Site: brandenburg
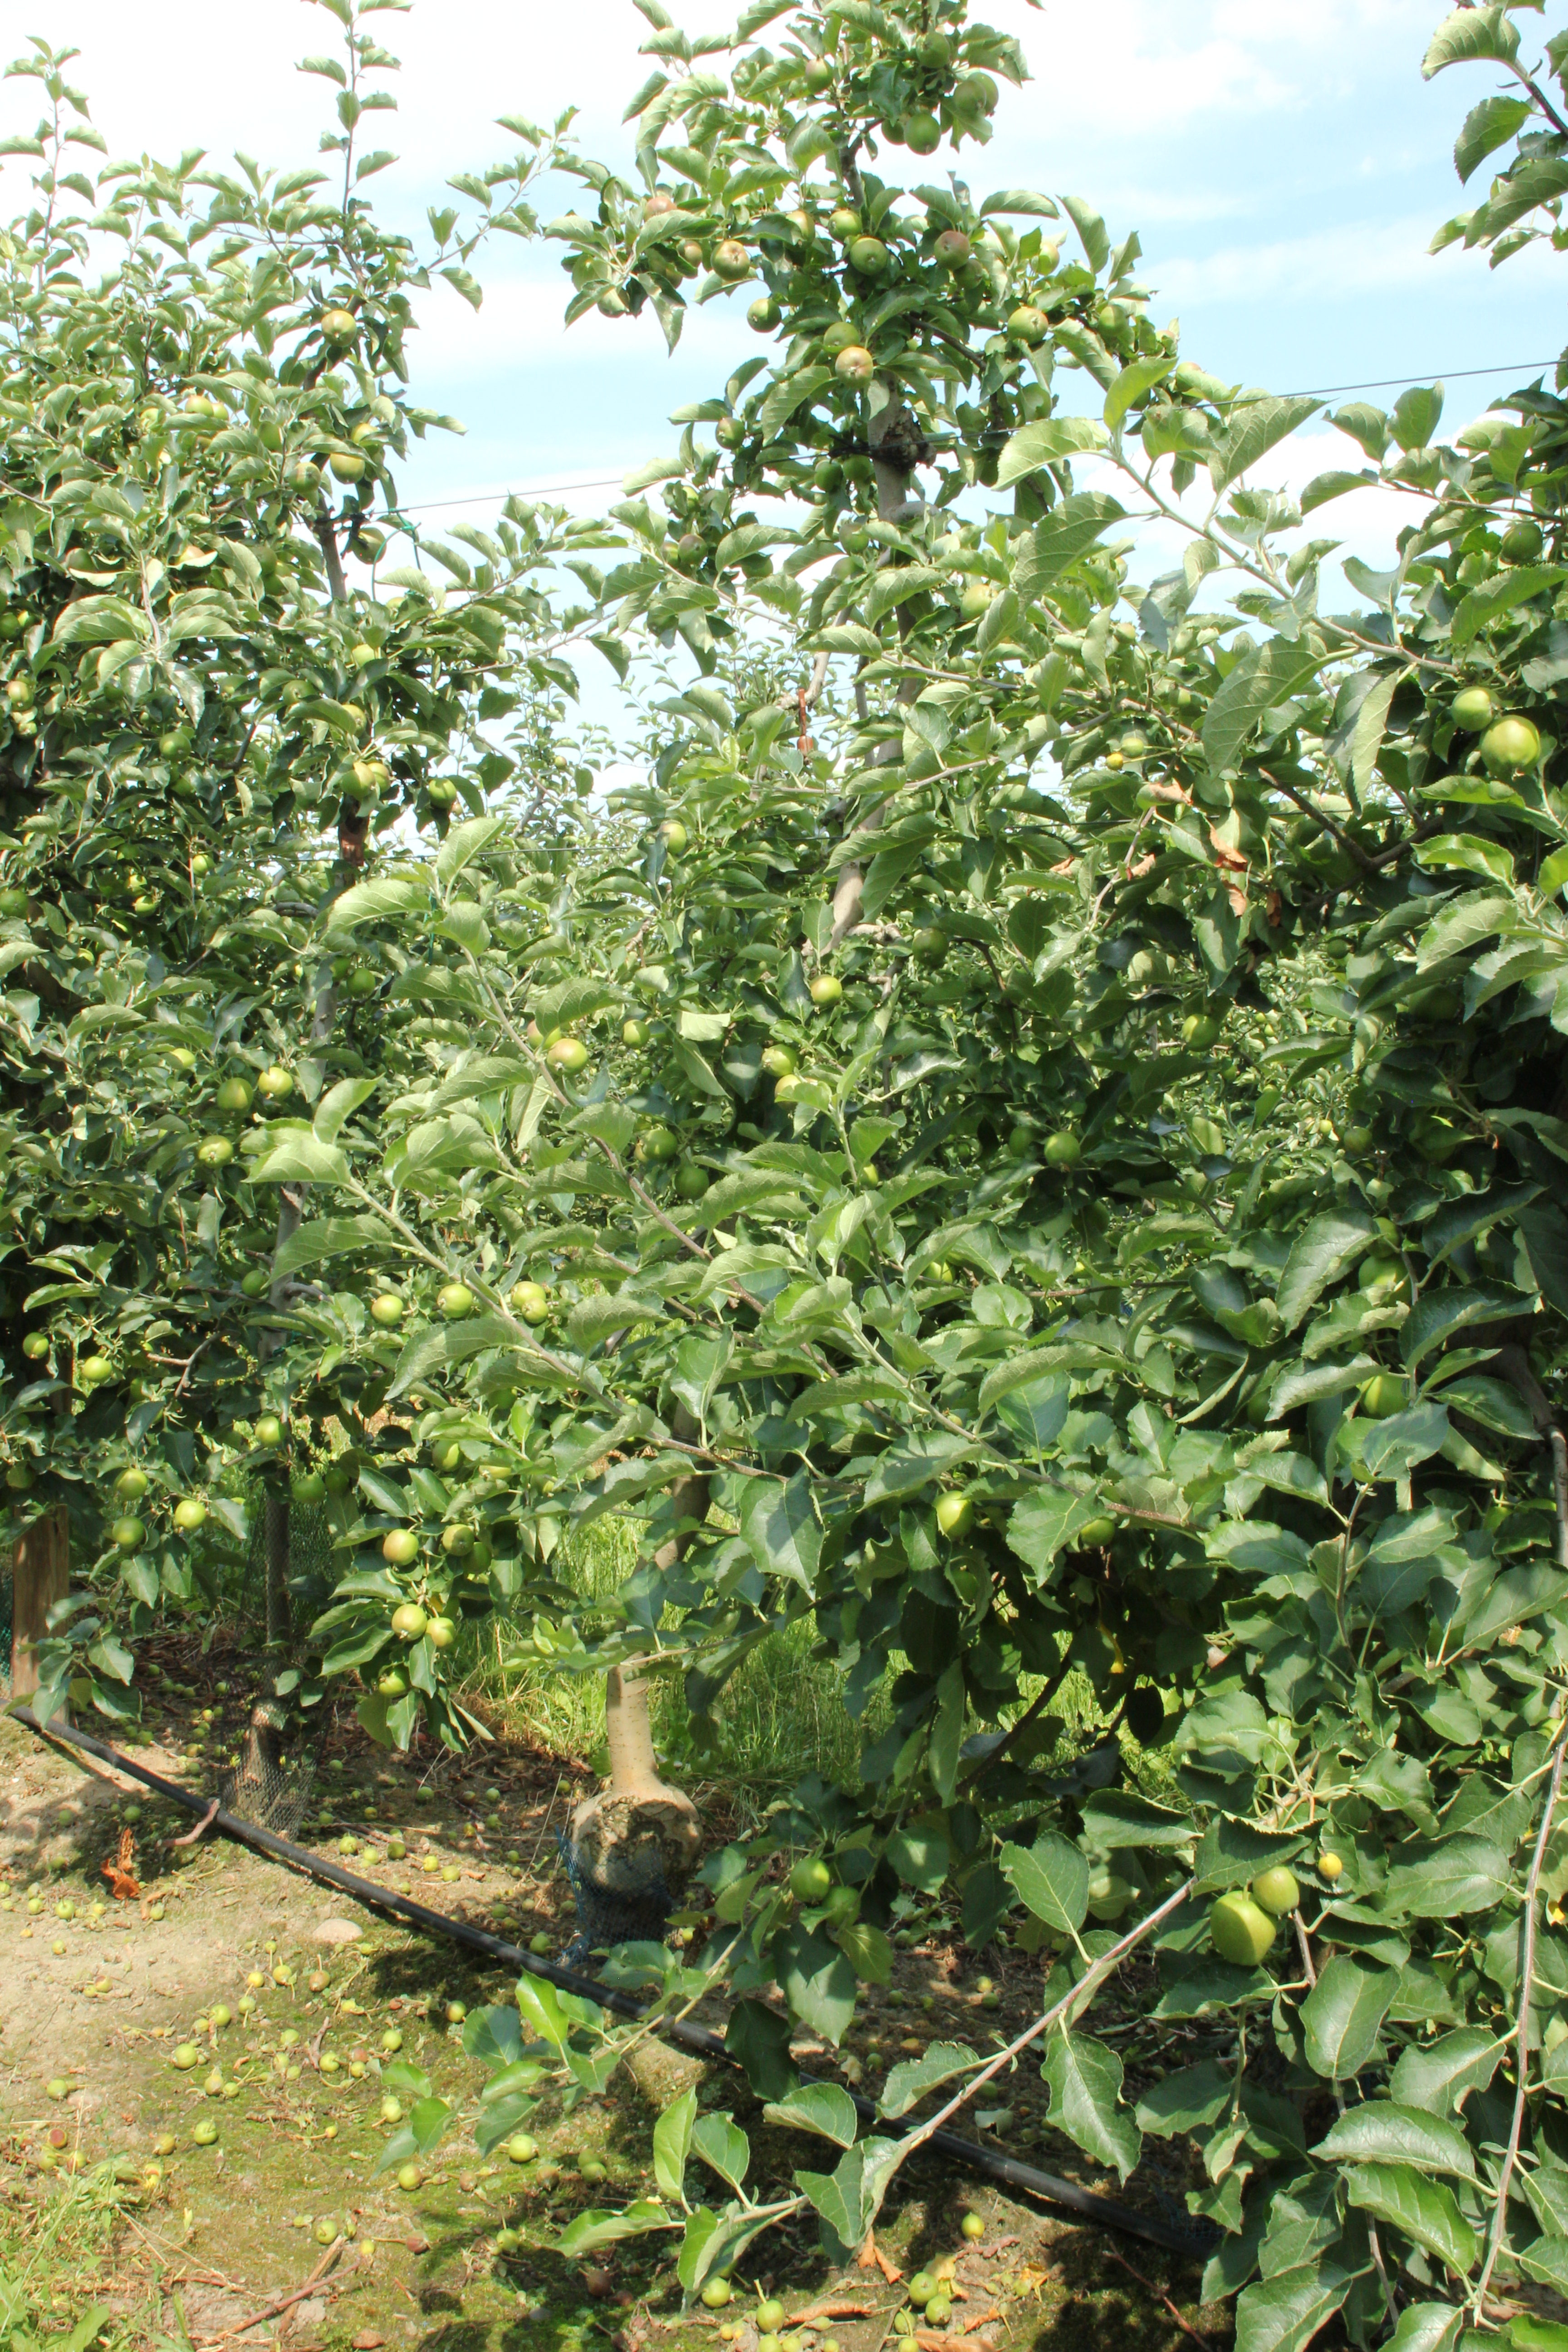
Growth stage (BBCH 74): Development of fruit